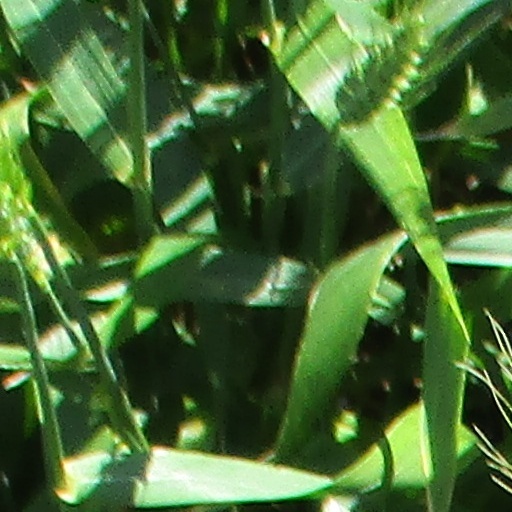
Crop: wheat